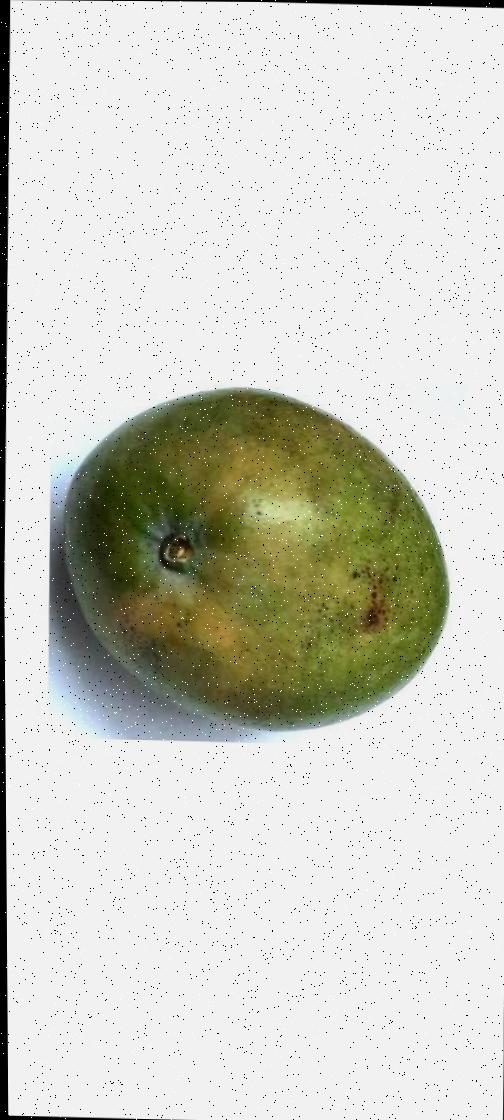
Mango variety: Rupali